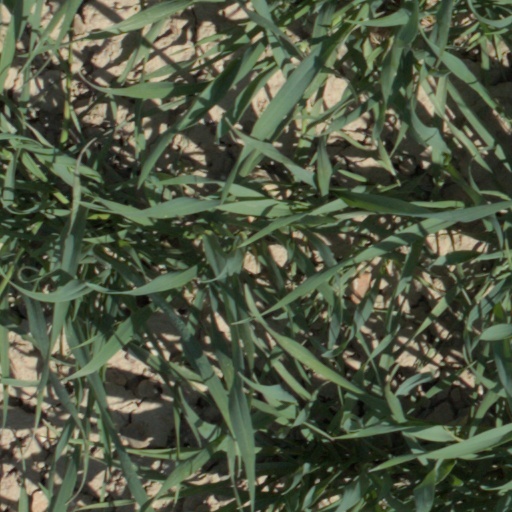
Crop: wheat